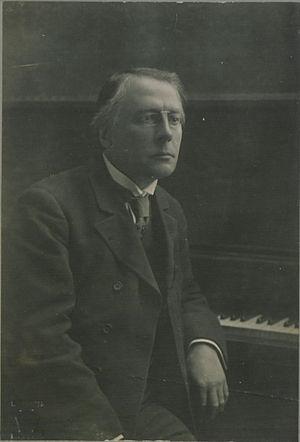
Arthur Friedheim est un pianiste et compositeur allemand, né russe, connu comme élève de Franz Liszt. L'une des étudiantes de Friedheim, était Rildia Bee O'Bryan Cliburn, la mère du pianiste virtuose américain, Van Cliburn.